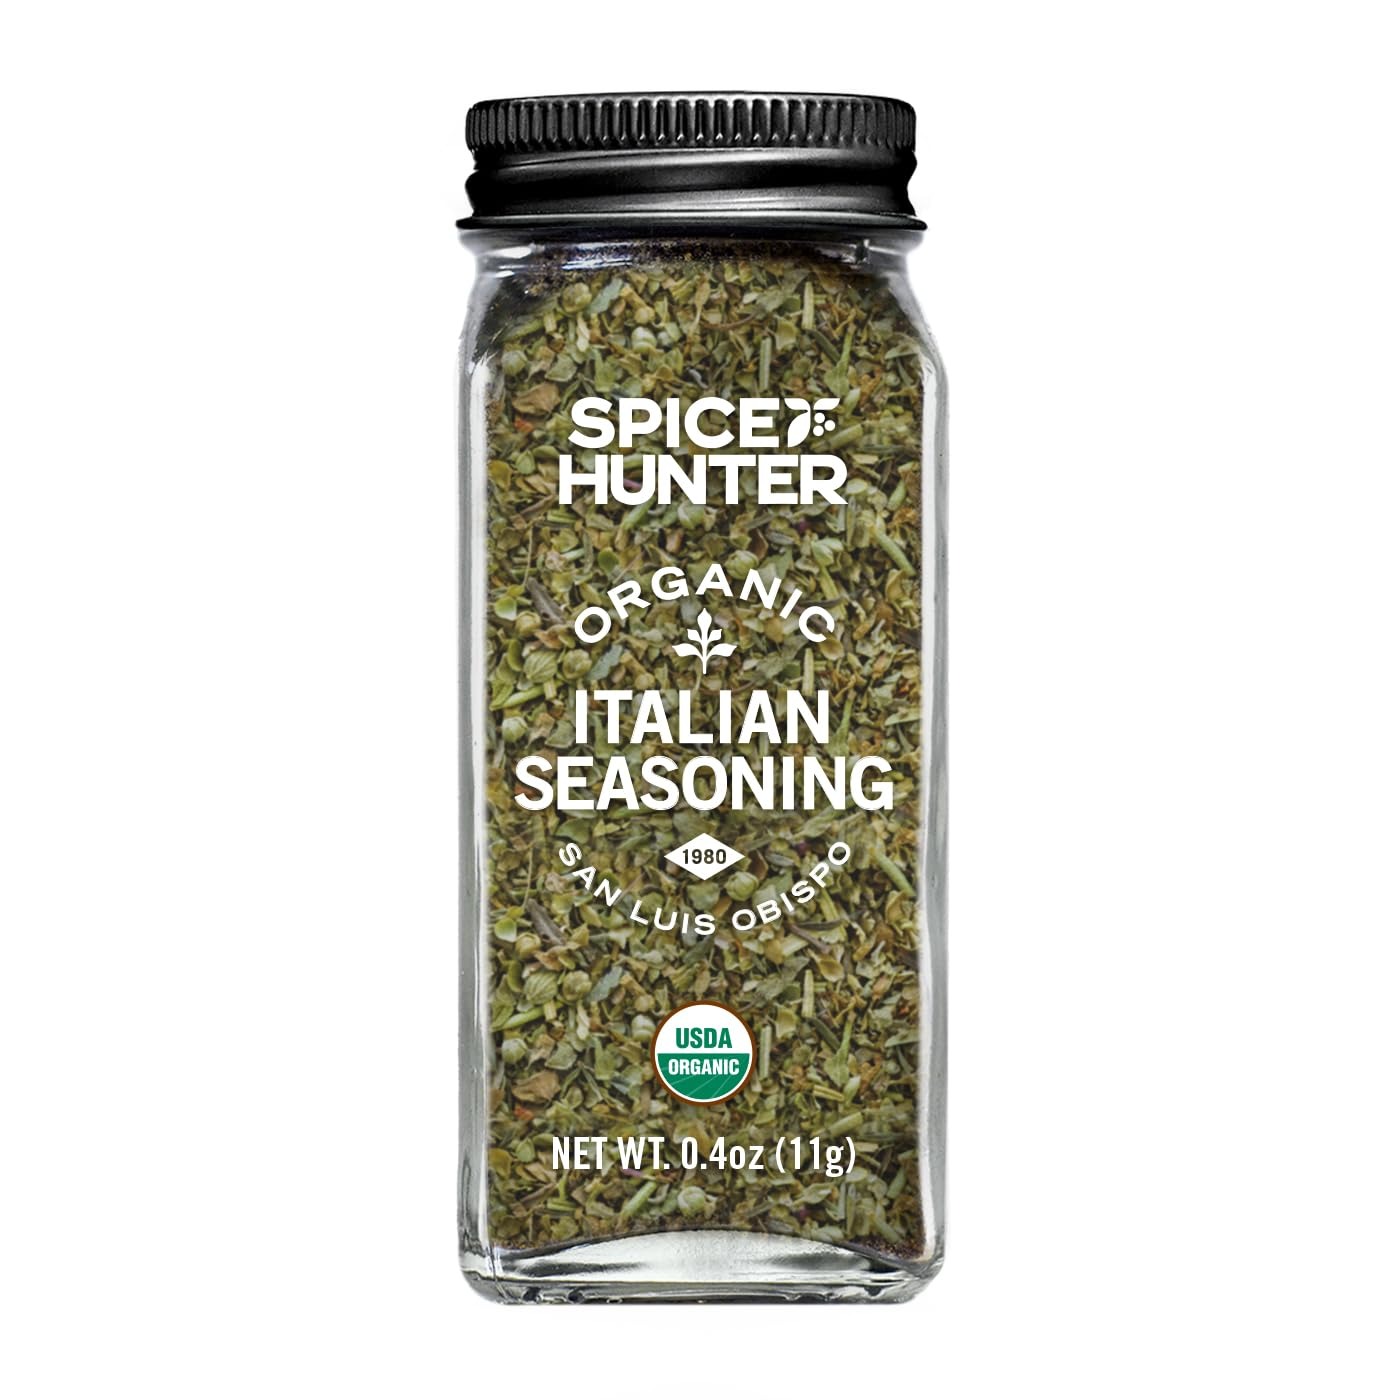
Item Name: Spice Hunter Italian Seasoning, Organic, 0.4 Ounce (Pack of 6)
Bullet Point 1: Italian Seasoning Blend | Salt Free | Organic | Kosher Certified
Bullet Point 2: For that always perfect pasta sauce, baked chicken, fish or soup, try this classic made with Organic herbs!
Bullet Point 3: This traditional Mediterranean herb blend is a kitchen essential for Italian recipes
Bullet Point 4: This traditional Mediterranean herb blend is a kitchen essential for Italian recipes
Bullet Point 5: Crafted by The Spice Hunter
Value: 3.6
Unit: Ounce

Price: 55.49